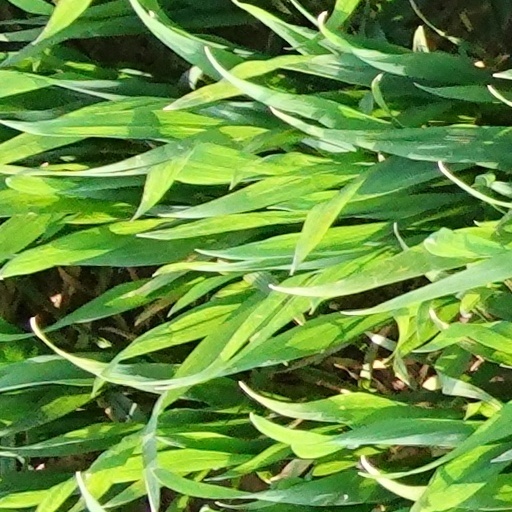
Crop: wheat